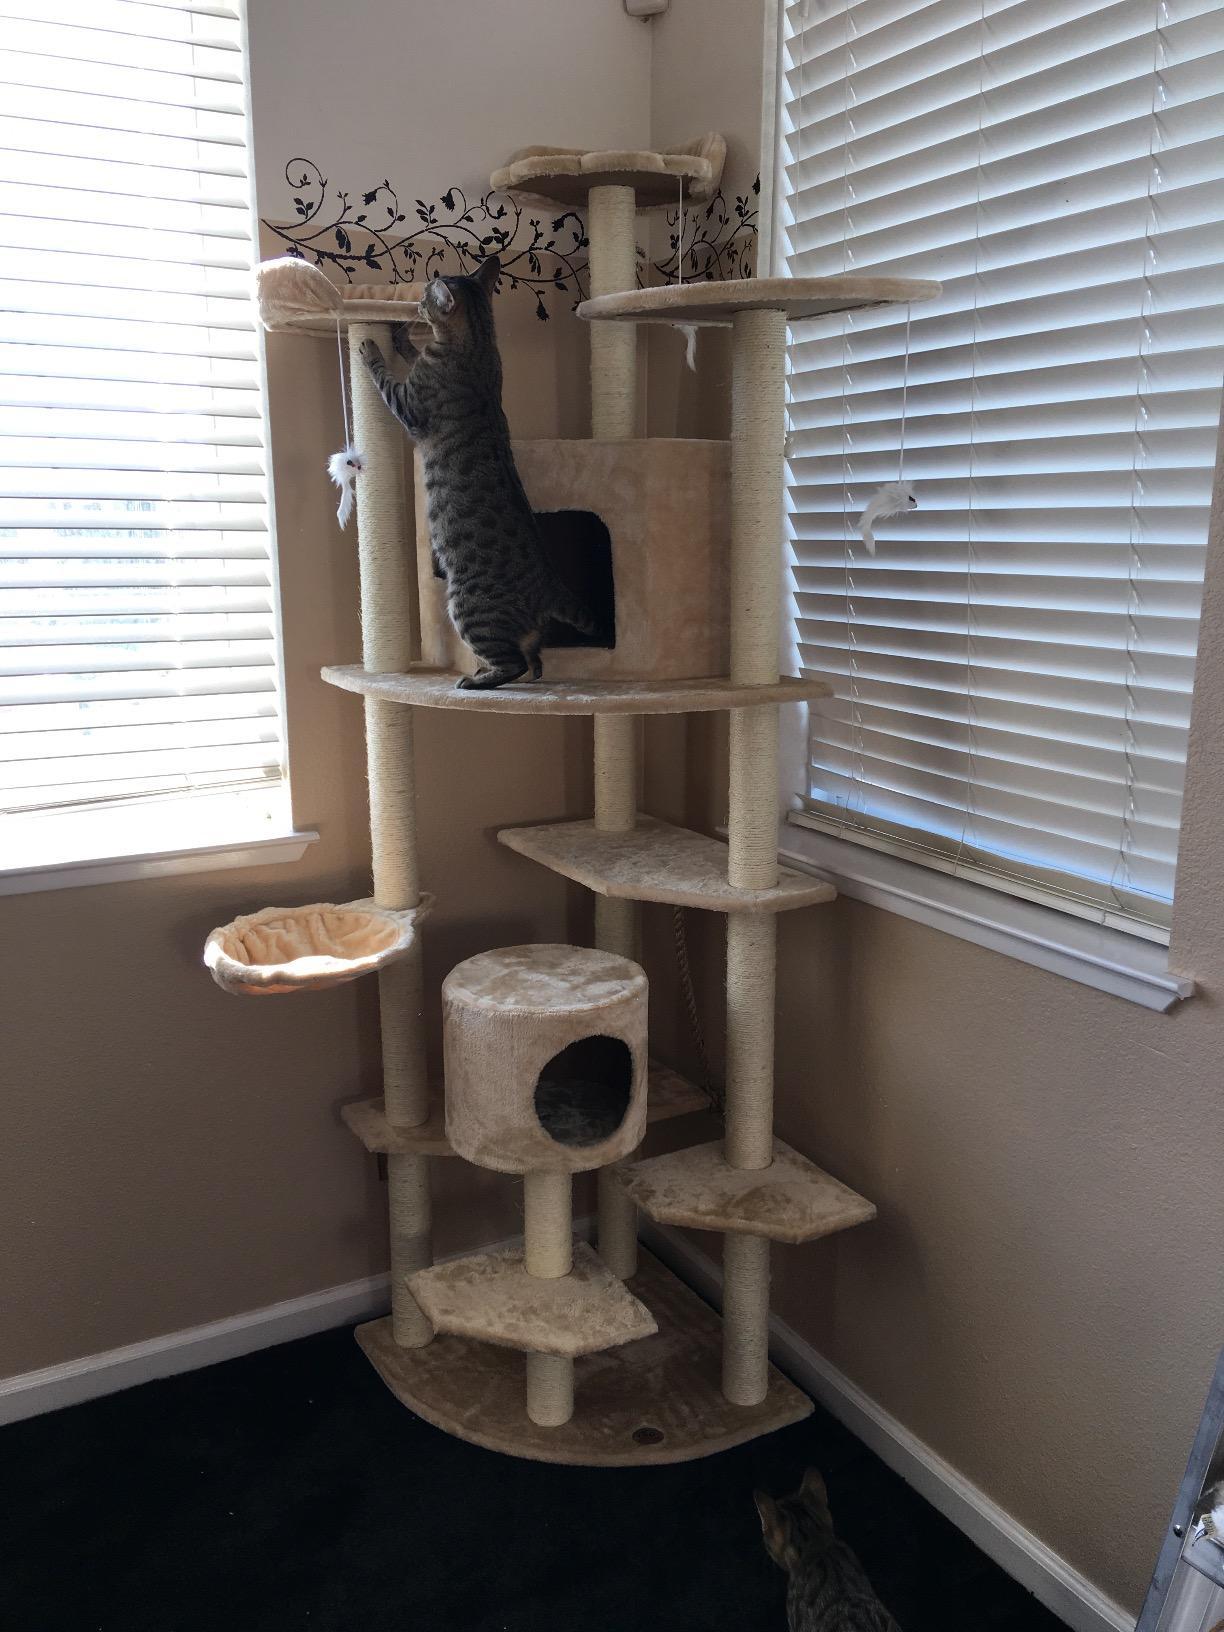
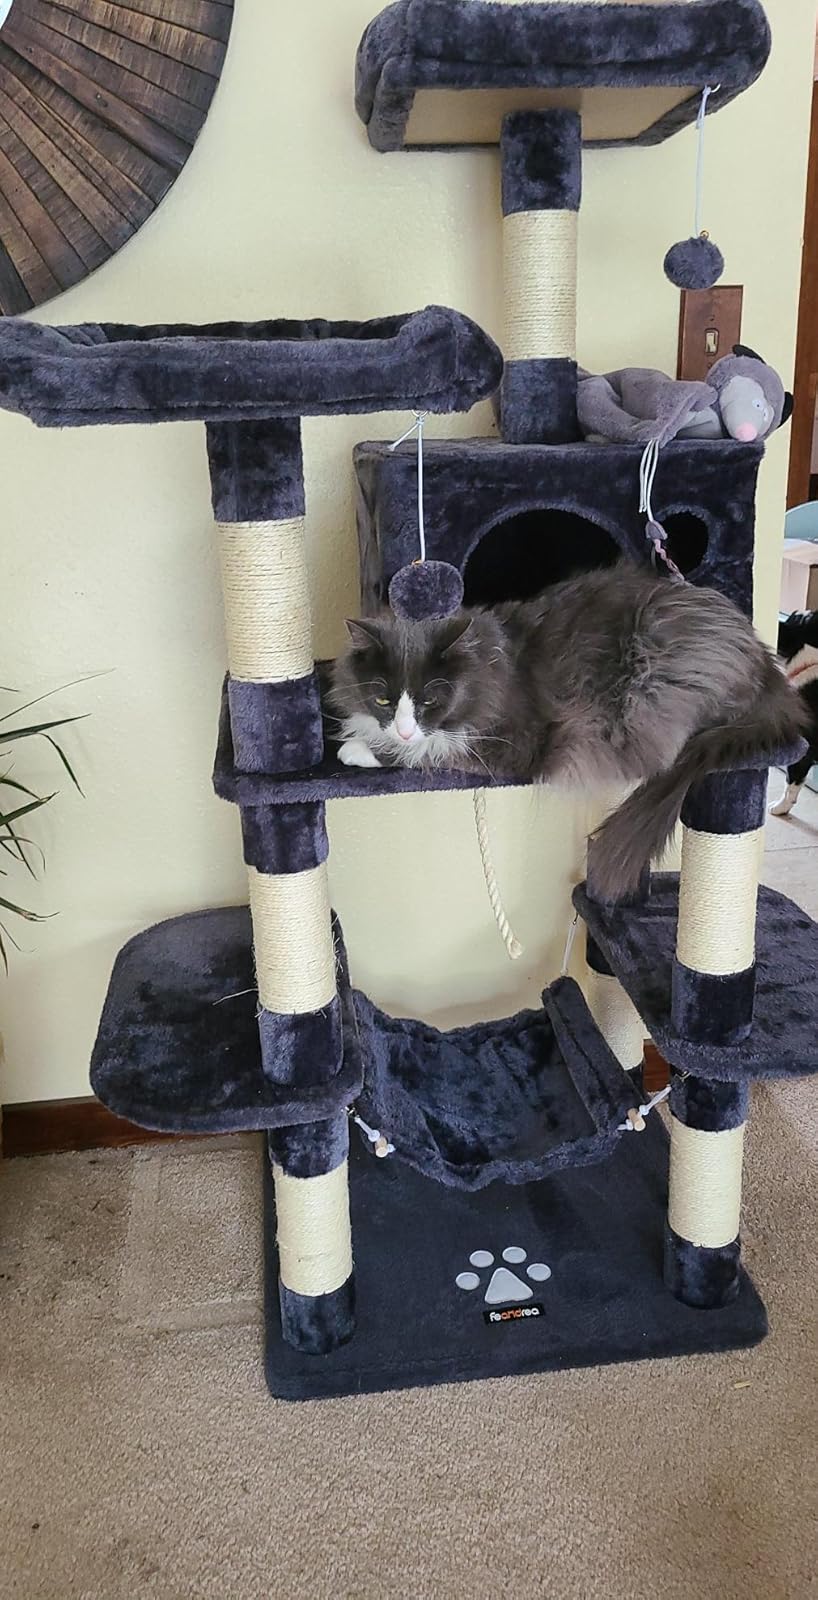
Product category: items_cat tree
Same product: no